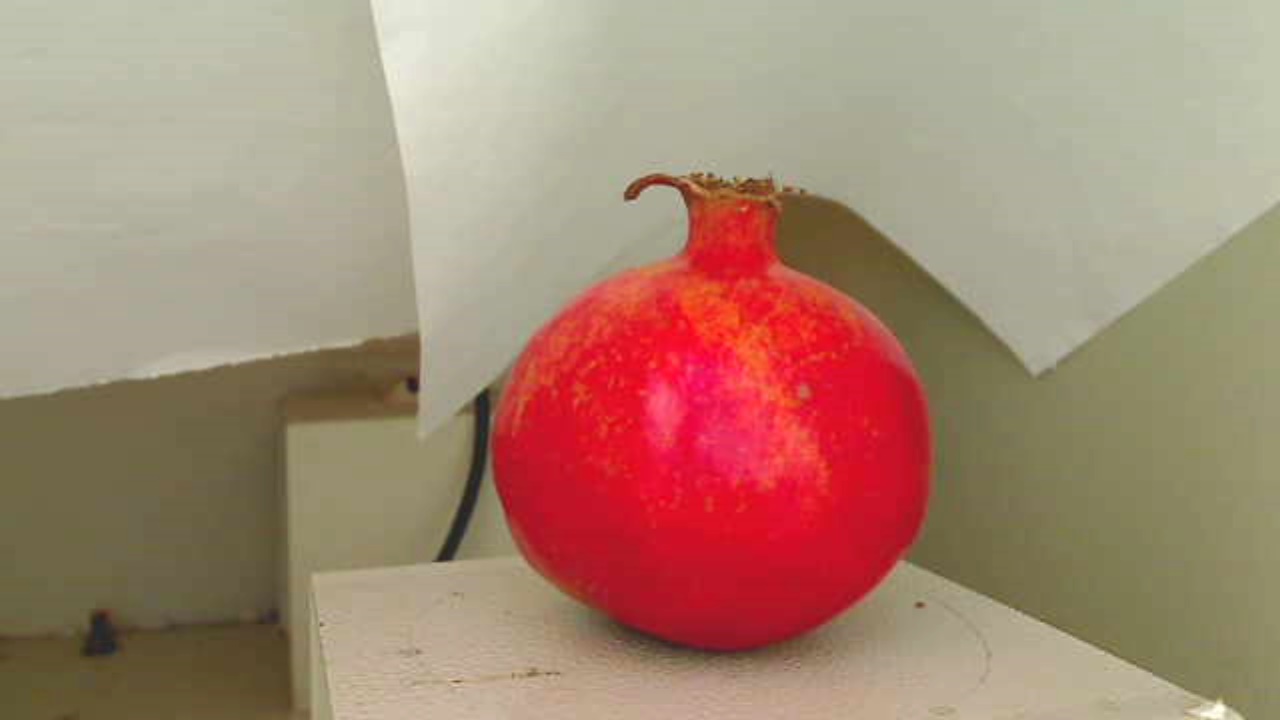
Grade: grade-3
Quality: quality-3